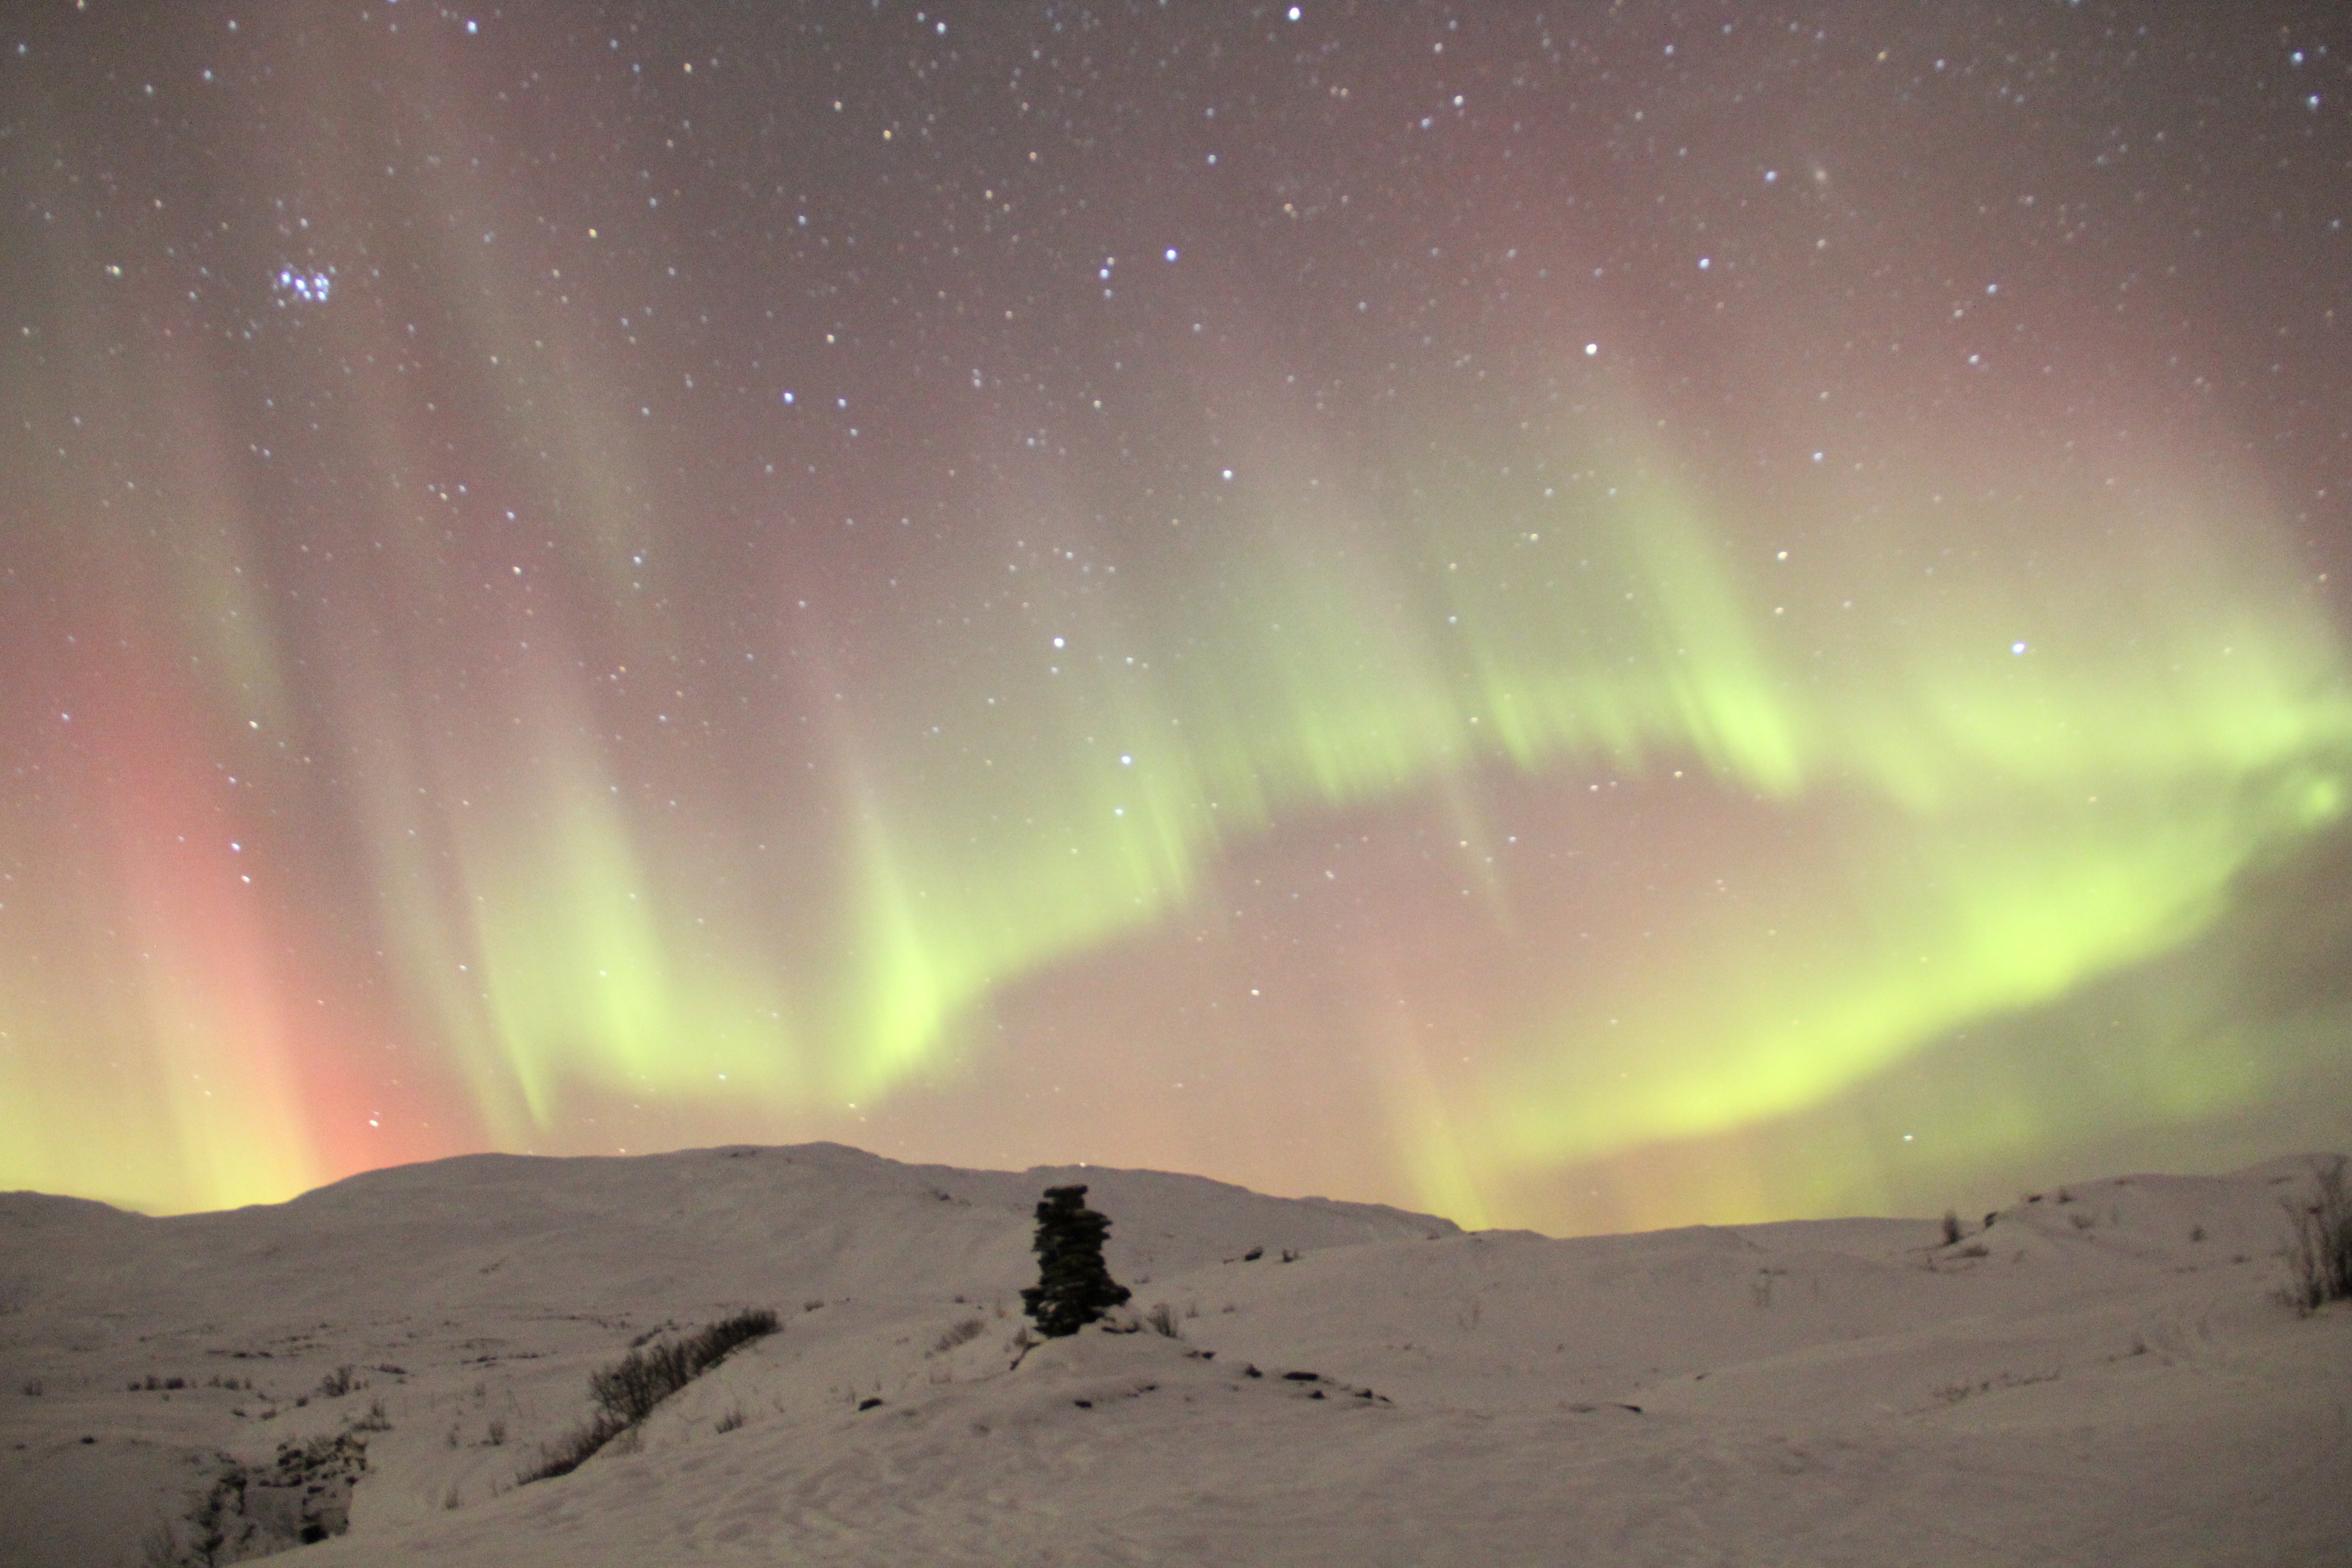
atmosphere, aurora, sweden, the northern lights, real shot